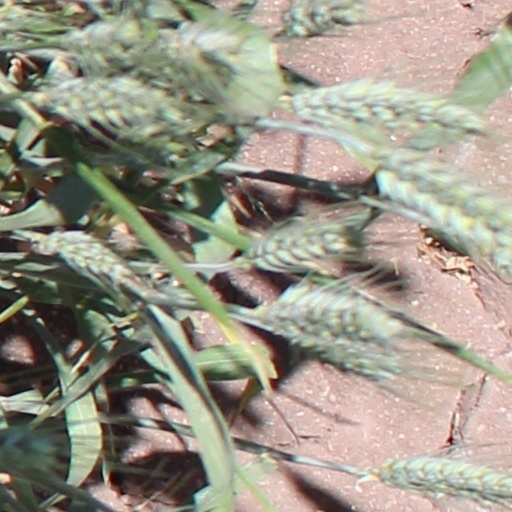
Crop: wheat